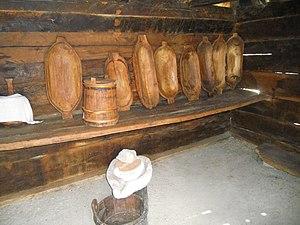
L'écomusée Staro selo à Sirogojno se trouve à Sirogojno, dans la municipalité de Čajetina et dans le district de Zlatibor, en Serbie. En raison de sa valeur patrimoniale, il est inscrit sur la liste des monuments culturels d'importance exceptionnelle de la République de Serbie.